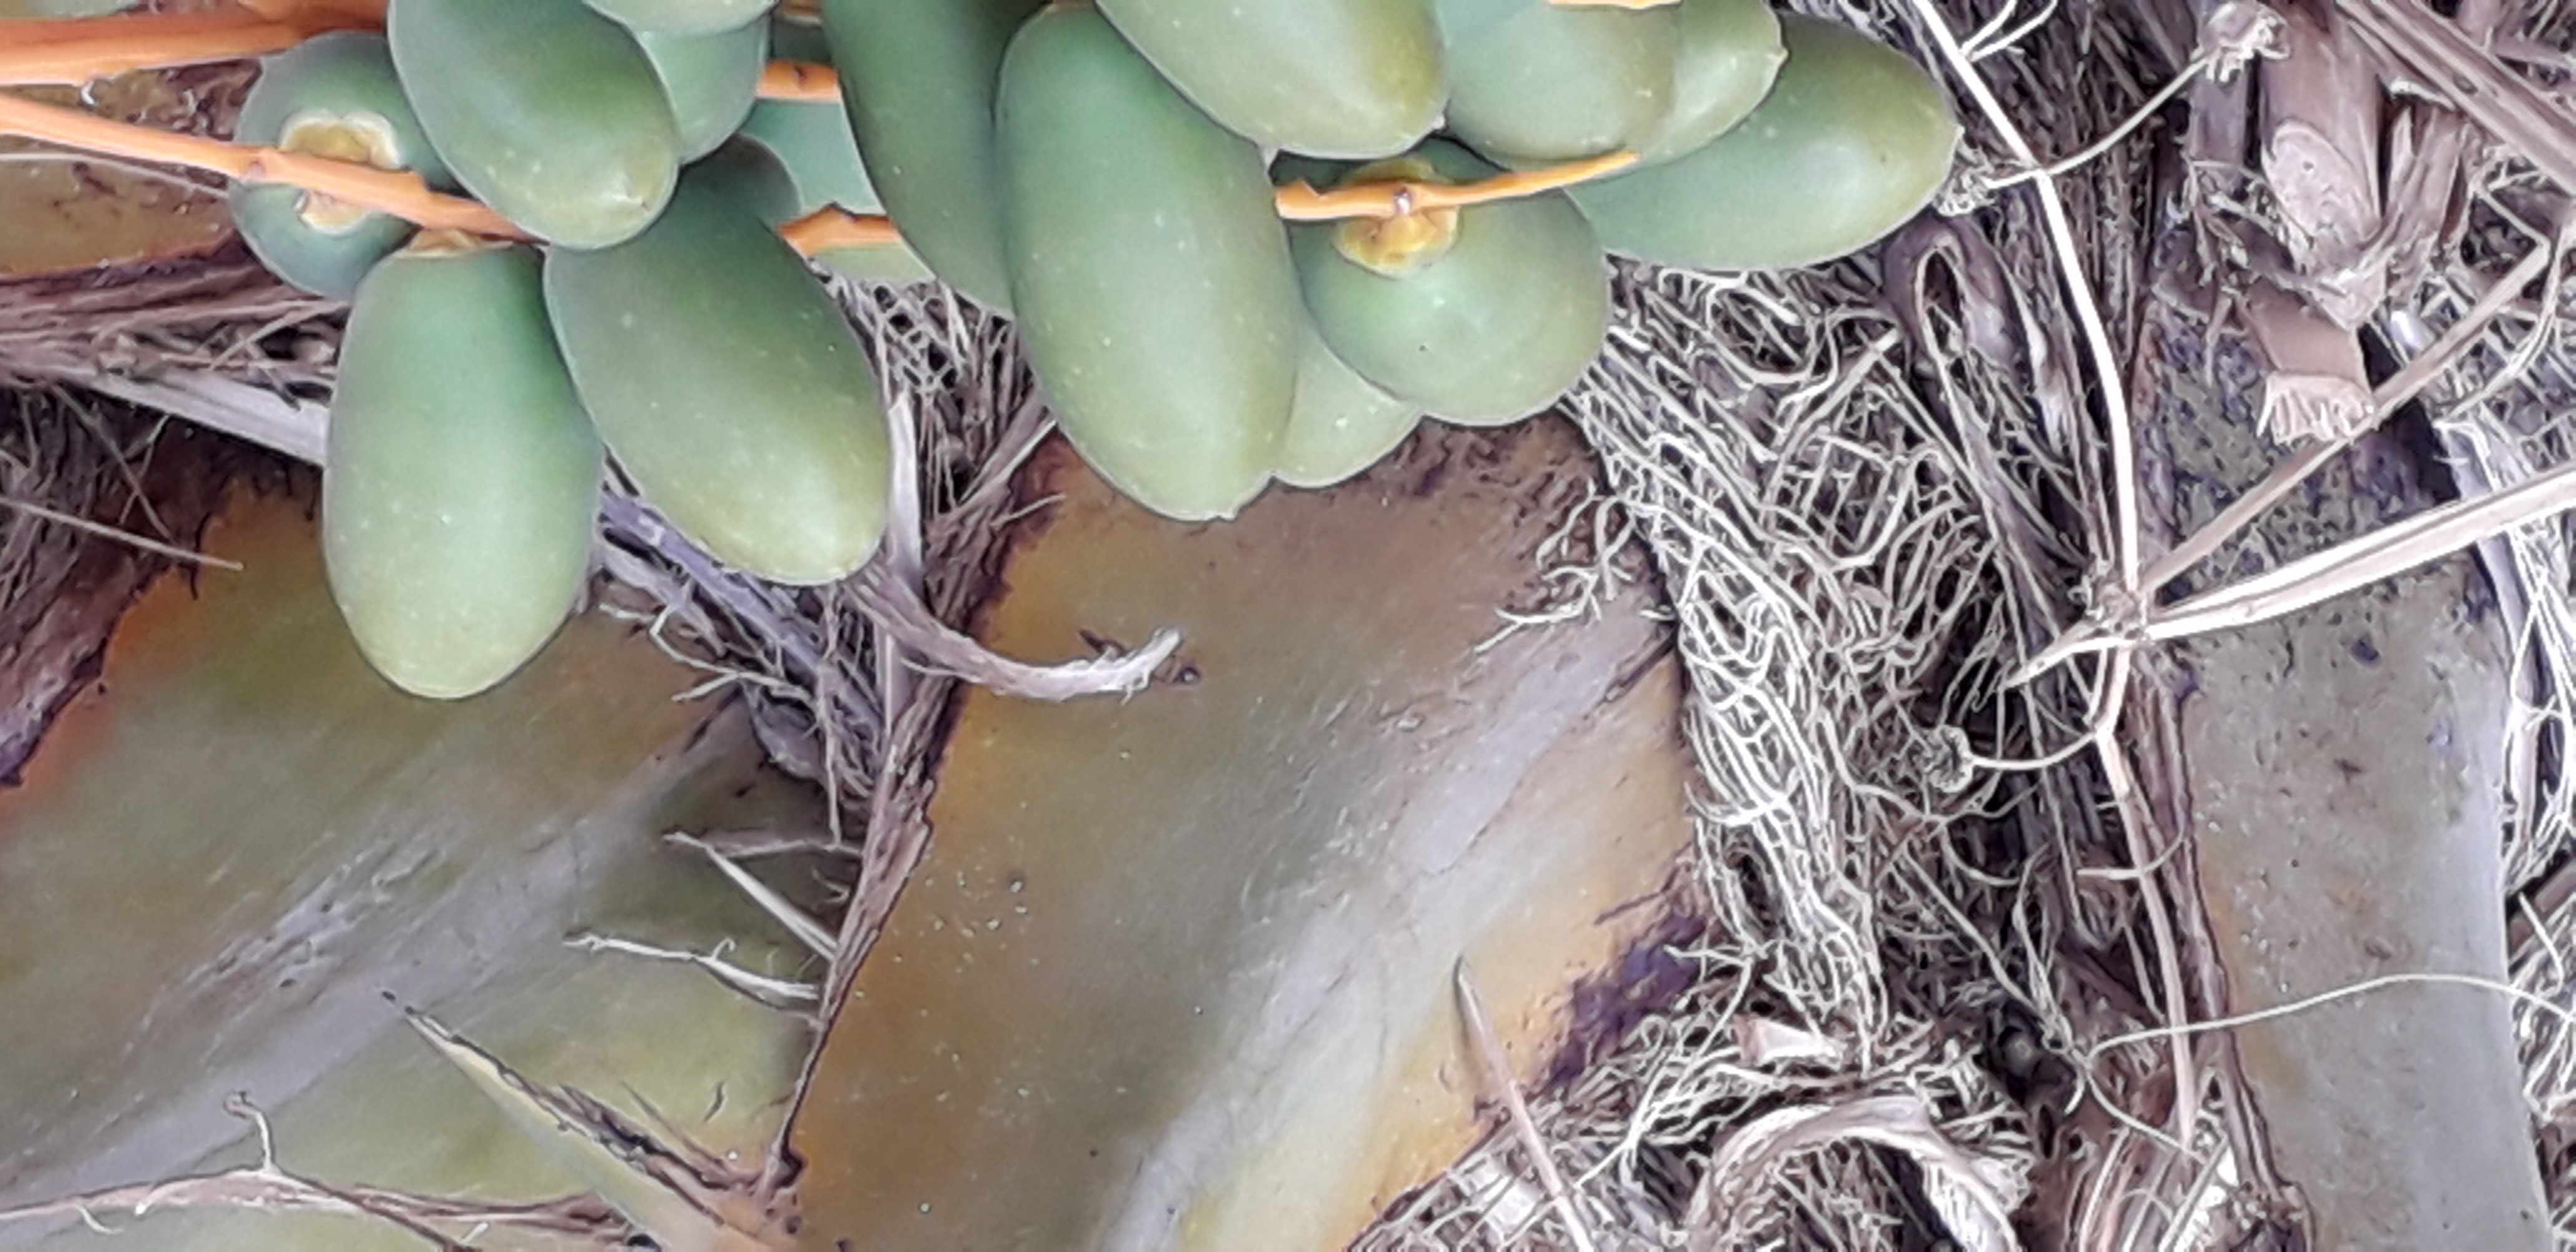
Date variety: kholt